Aksu River (Turkey)

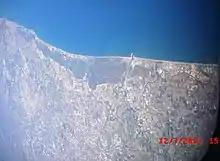
Aerial photo of the Aksu Çayı's delta, with up being south.

The Aksu (Bronze Age name in Hittite: 𒁉𒋻𒀀𒅀, "Kaštaraya", ancient name in Greek Κέστρoς, "Kestros"), is a river in Antalya Province (southwestern Turkey), which rises in the mountains of Toros. The course of the Aksu is between the Düden to the west and of the Köprüçay to the east. It discharges into the Mediterranean near the city of Antalya. The river is about 145 km long and has a total catchment area of 3652 km. There are several lakes in its catchment area, including Lake Kovada and the reservoirs created by the Karacaören-1 and Karacaören-2 Dams.